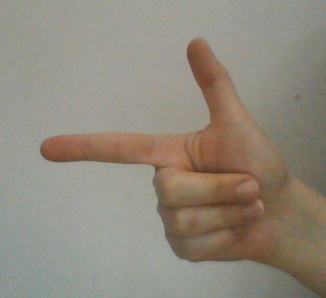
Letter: yaa